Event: Nepal Earthquake
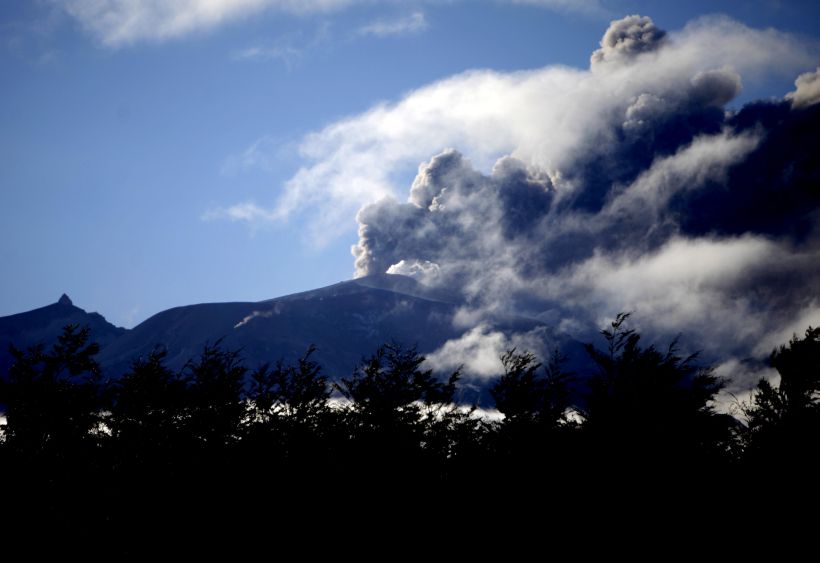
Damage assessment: no_damage